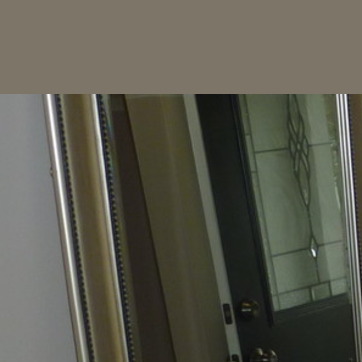
Material: mirror